Hallmark

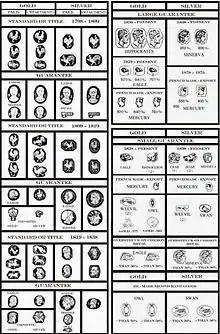
The French hallmarks 1798–1972

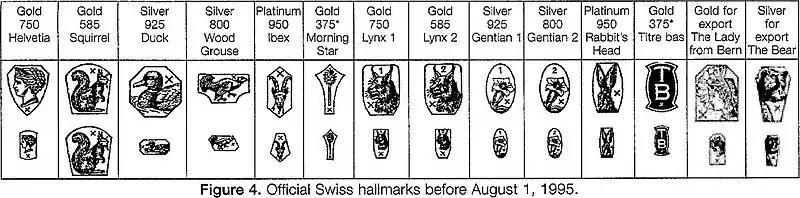
The Swiss hallmarks used on the watch cases

In the modern world, in an attempt at standardizing the legislation on the inspection of precious metals and to facilitate international trade, in November 1972 a core group of European nations signed the Vienna Convention on the Control of the Fineness and the Hallmarking of Precious Metal Objects. Articles which are assayed and found by the qualifying office of a signatory country to conform to the standard, receive a mark, known as the Common Control Mark (CCM), attesting to the material's fineness. The multi-tiered motif of the CCM is the balance scales, superimposed, for gold, on two intersecting circles; for platinum, a diamond shape and for silver a mark in the shape of the Latin letter "M".